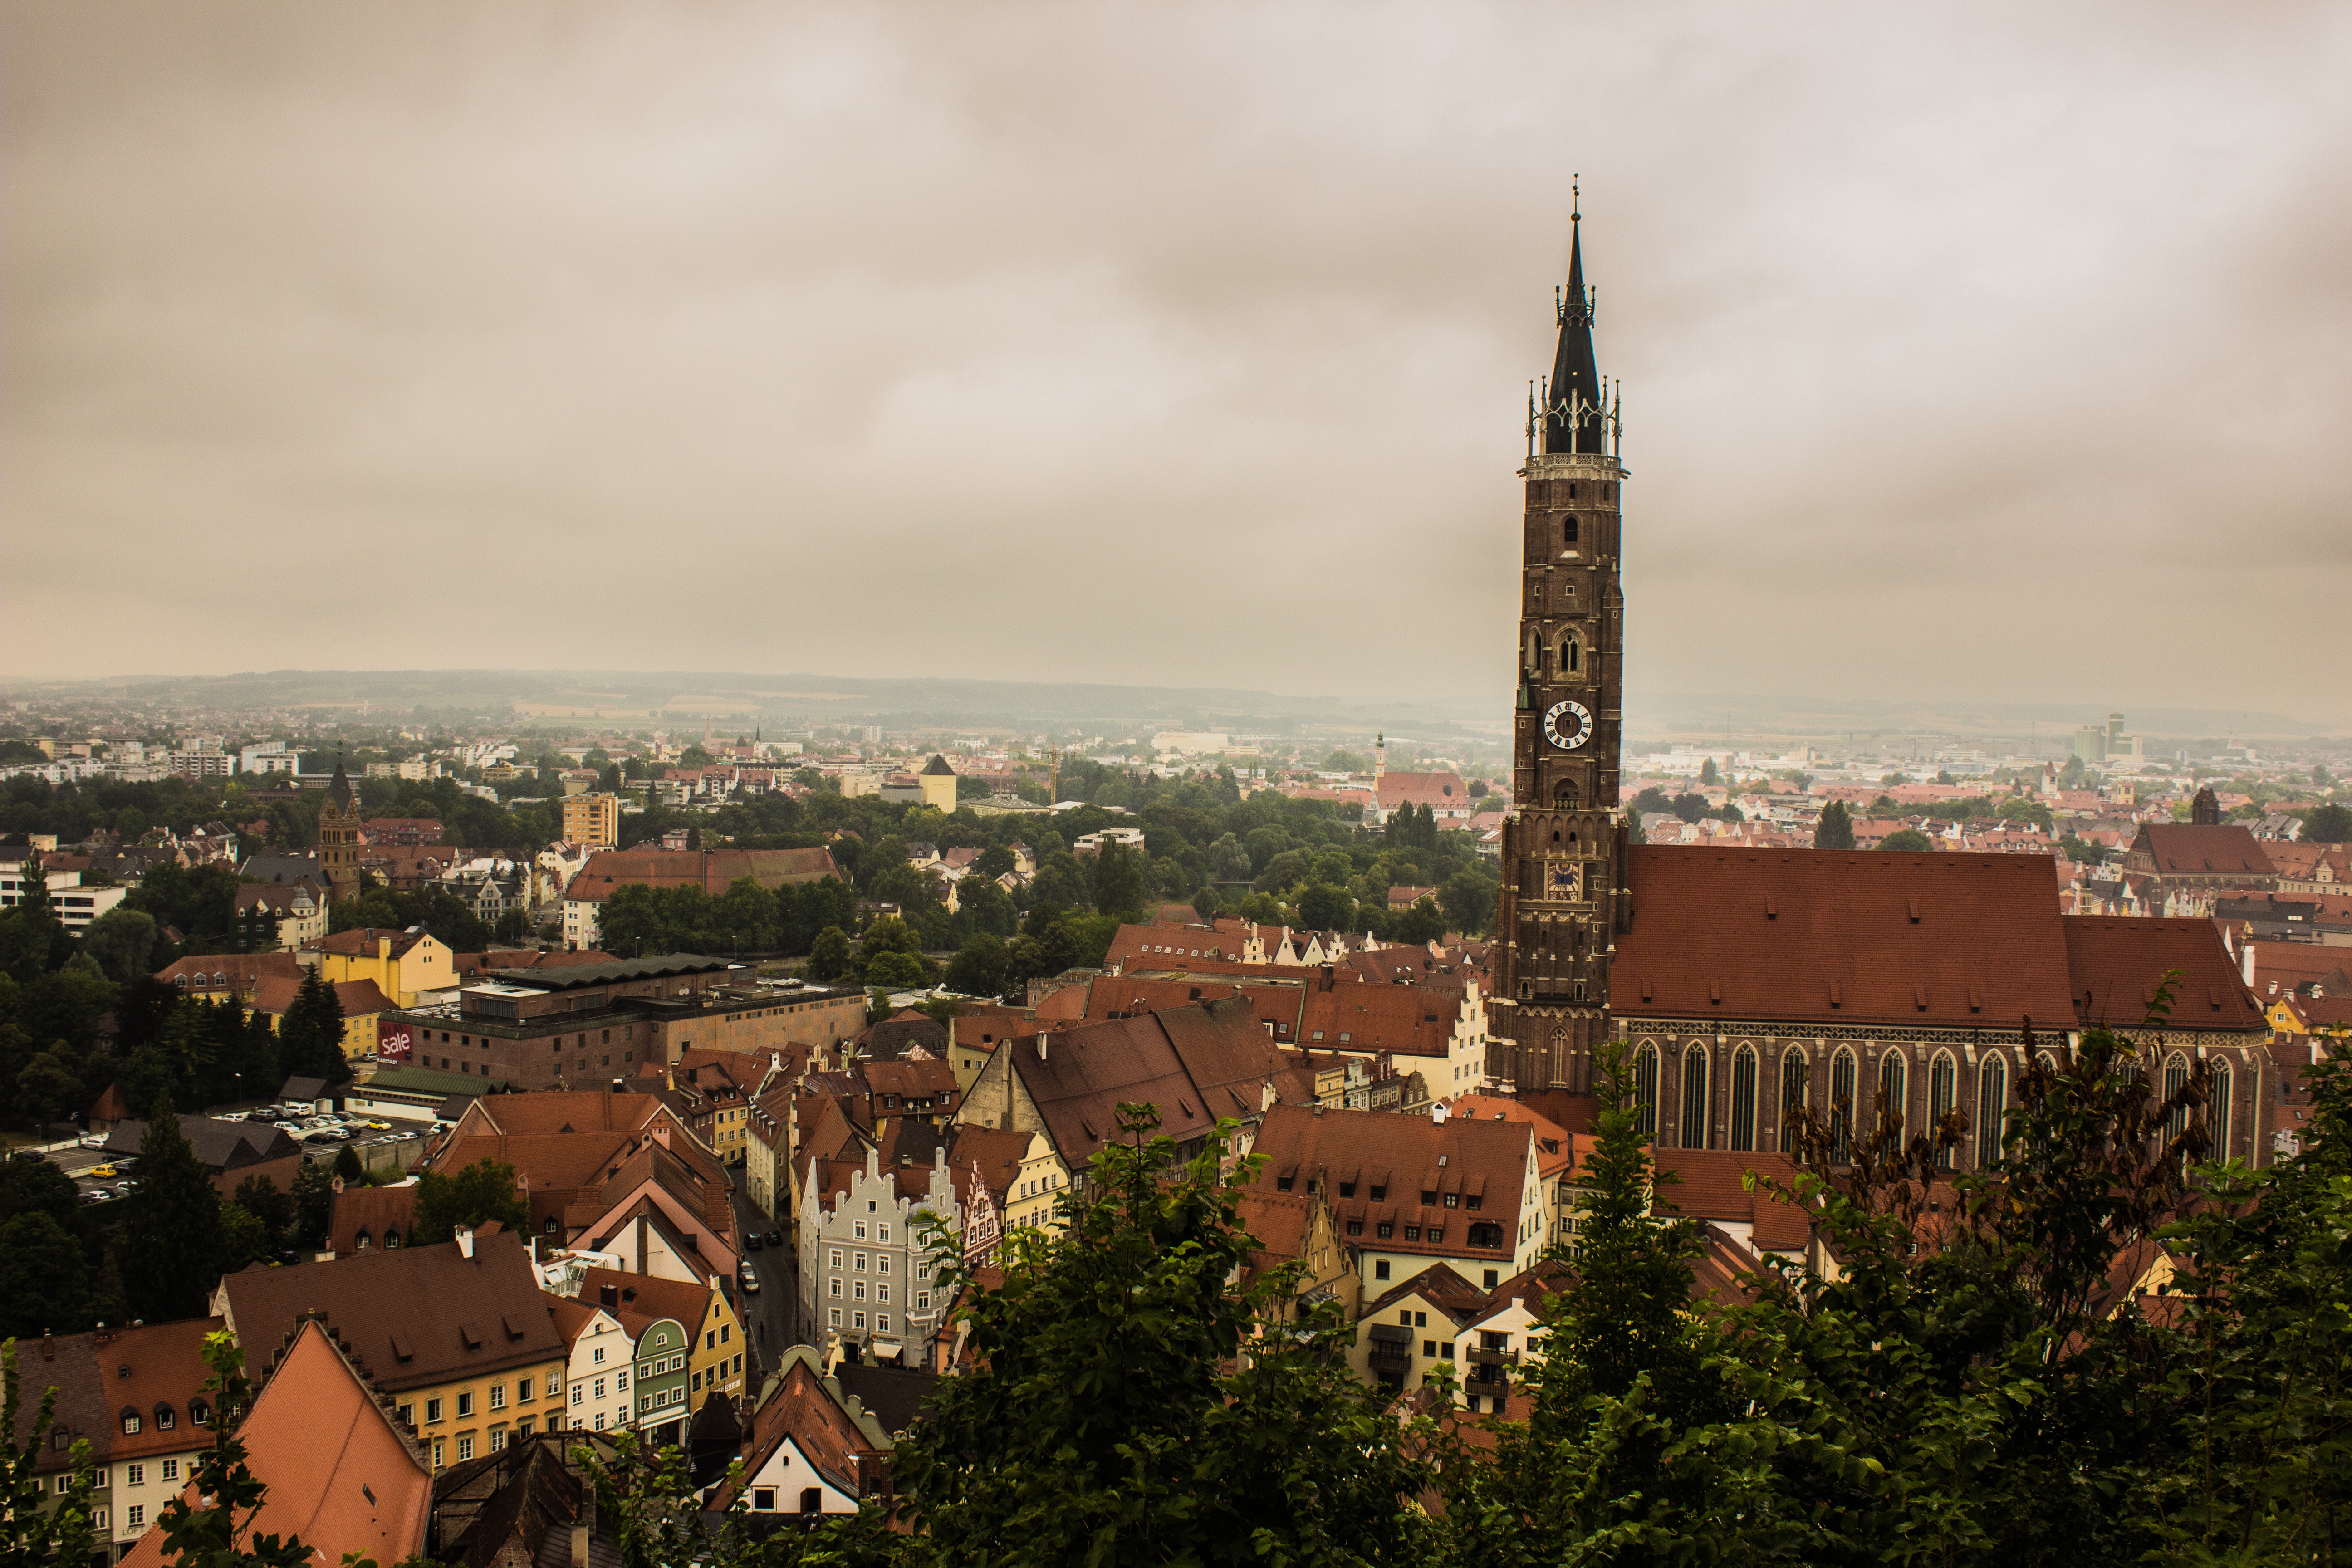
skyline, photography, town, city, cityscape, panorama, downtown, evening, tower, landmark, church, cathedral, place of worship, old town, gloomy, aerial photography, landshut, urban area, human settlement